Charles Chauncy

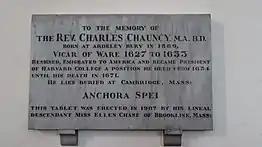
Wall memorial erected in St Mary's Church, Ware, England by Charles Chauncy's direct descendant in 1907

Charles Chauncy (baptized 5 November 1592 – 19 February 1672) was an Anglo-American Congregational clergyman, educator, and secondarily, a physician who served as the second president of Harvard College from 1654 to 1672.